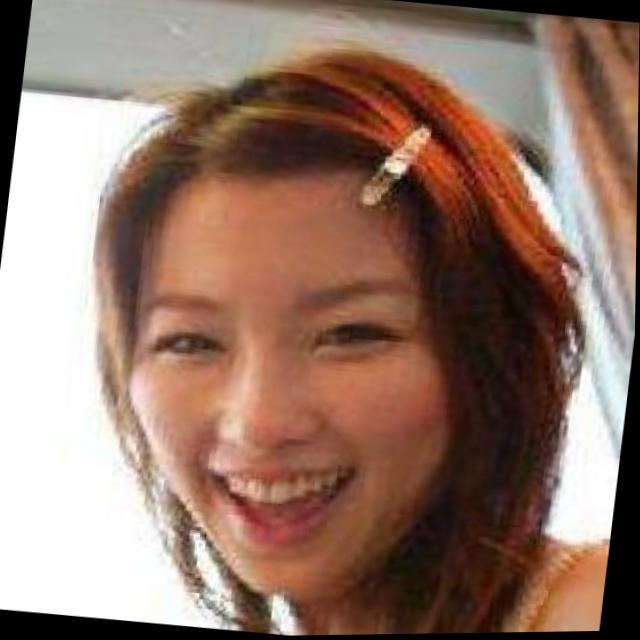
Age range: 21-44